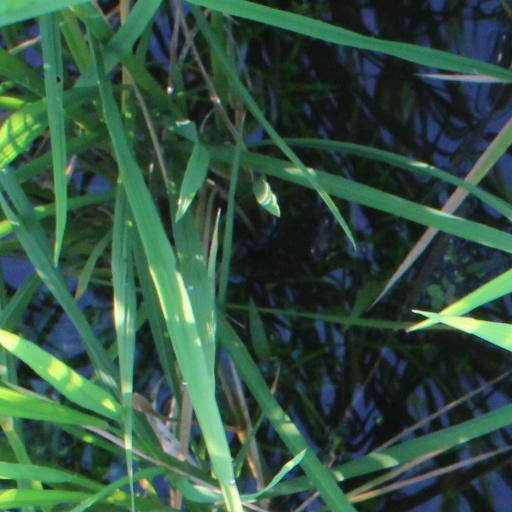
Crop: rice